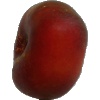
Label: Nectarine Flat 1